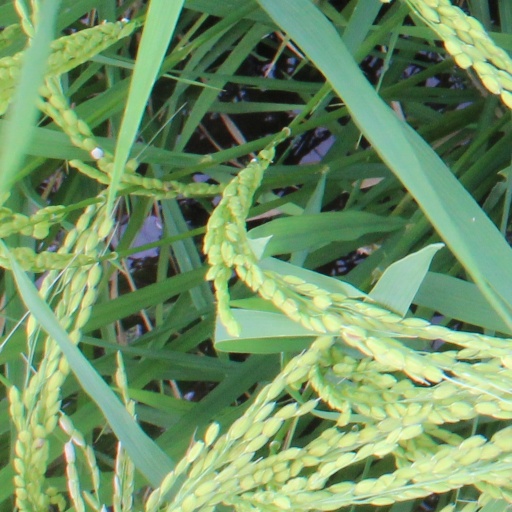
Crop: rice